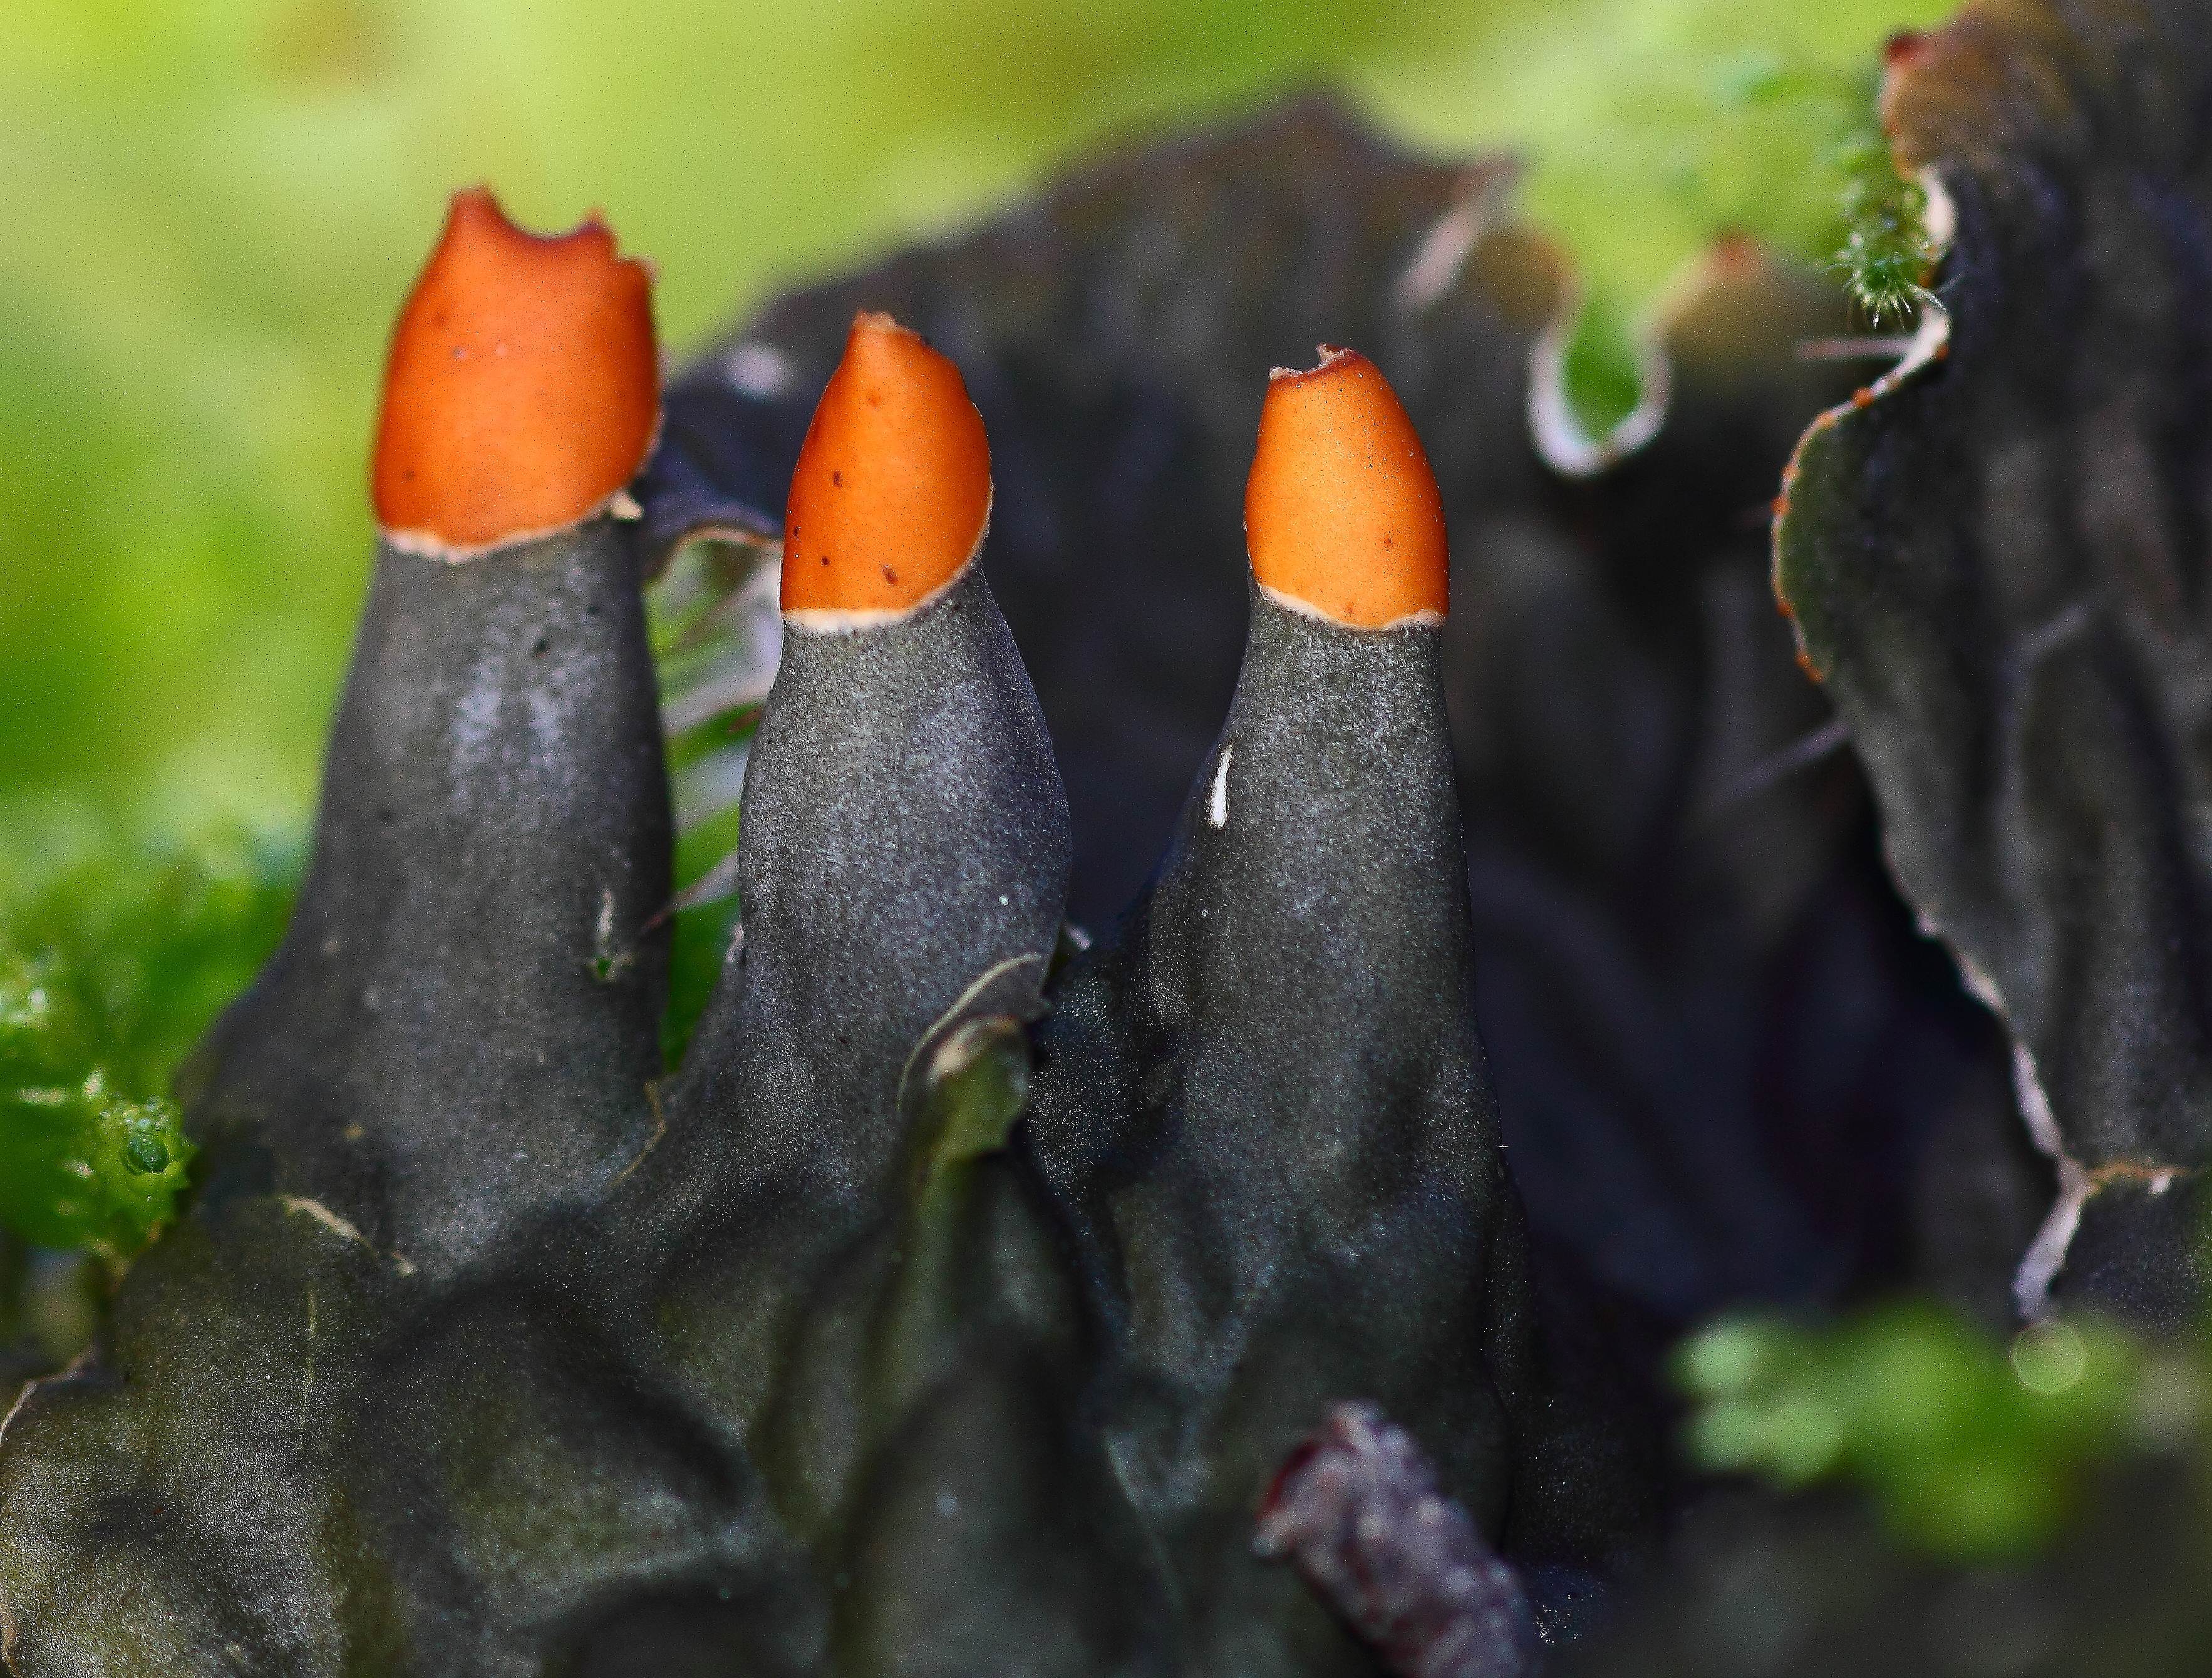
nature, plant, leaf, flower, wildlife, green, produce, macro, fauna, close up, 100mm, naturaleza, ggl1, gaby1, xovesphoto, varios, some, canoneos550d, gphoto, macro photography